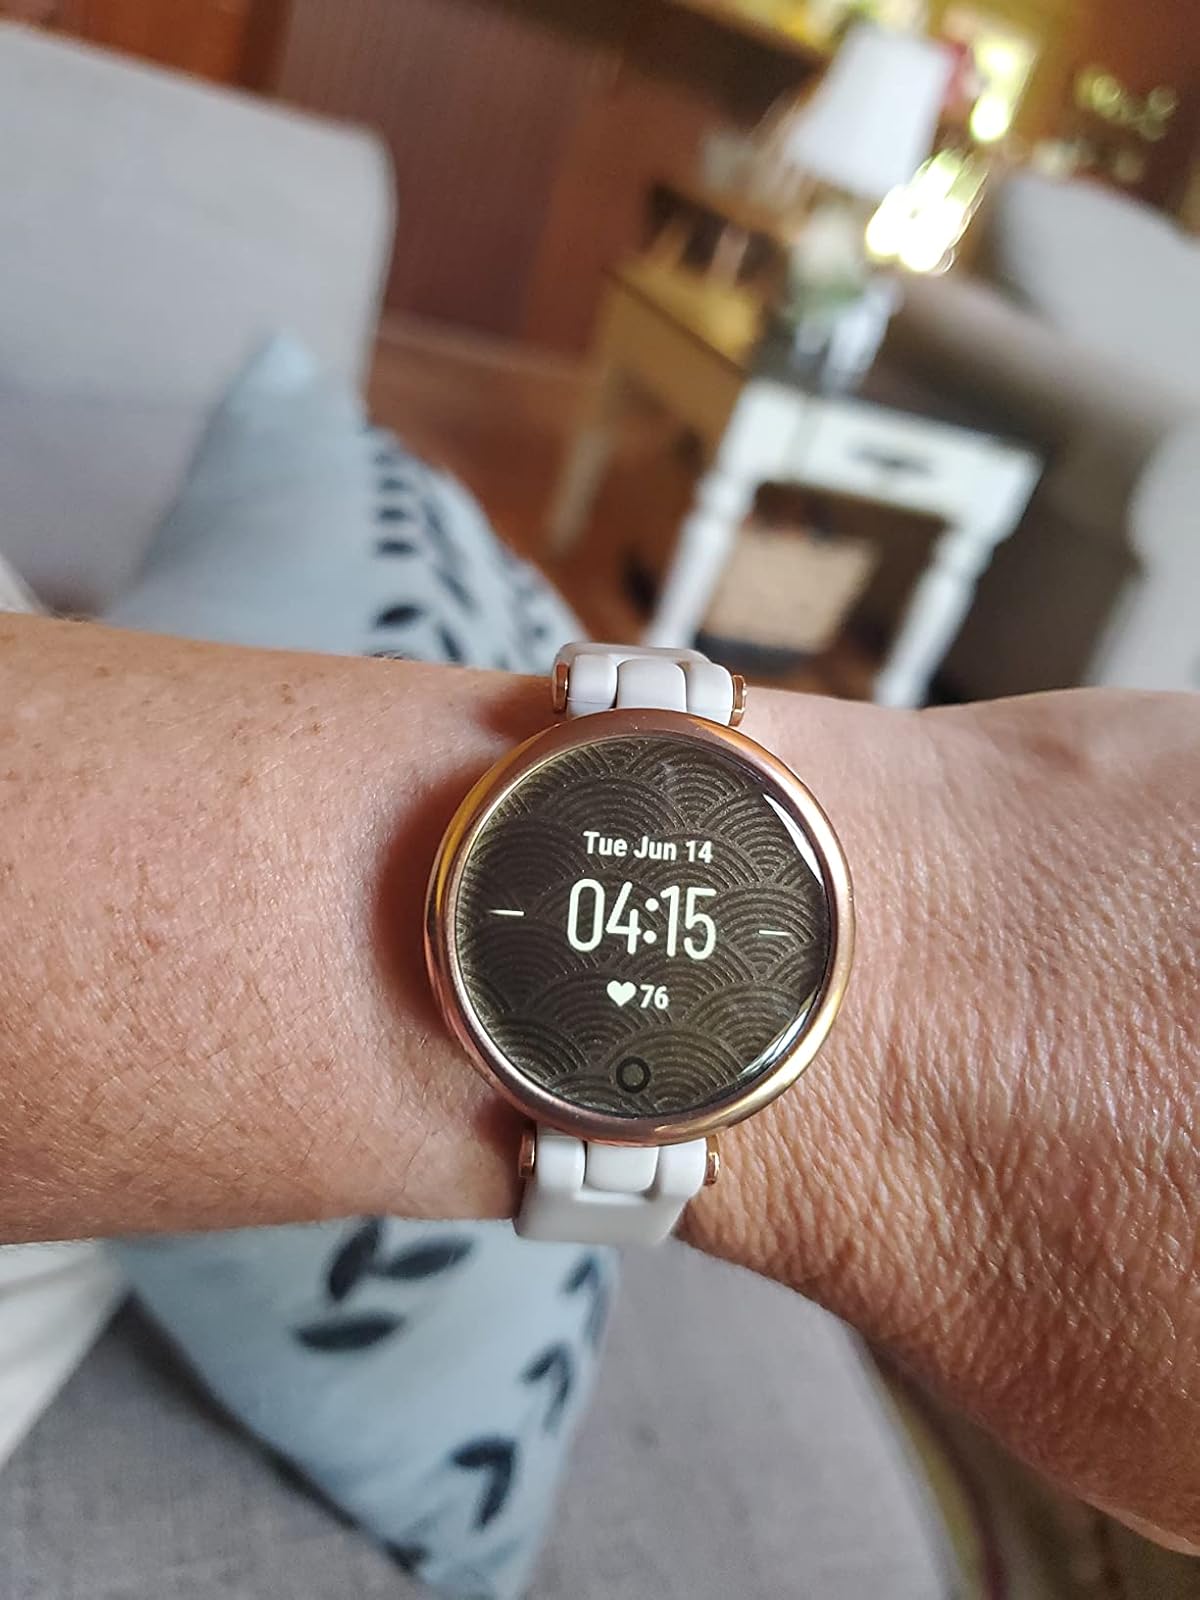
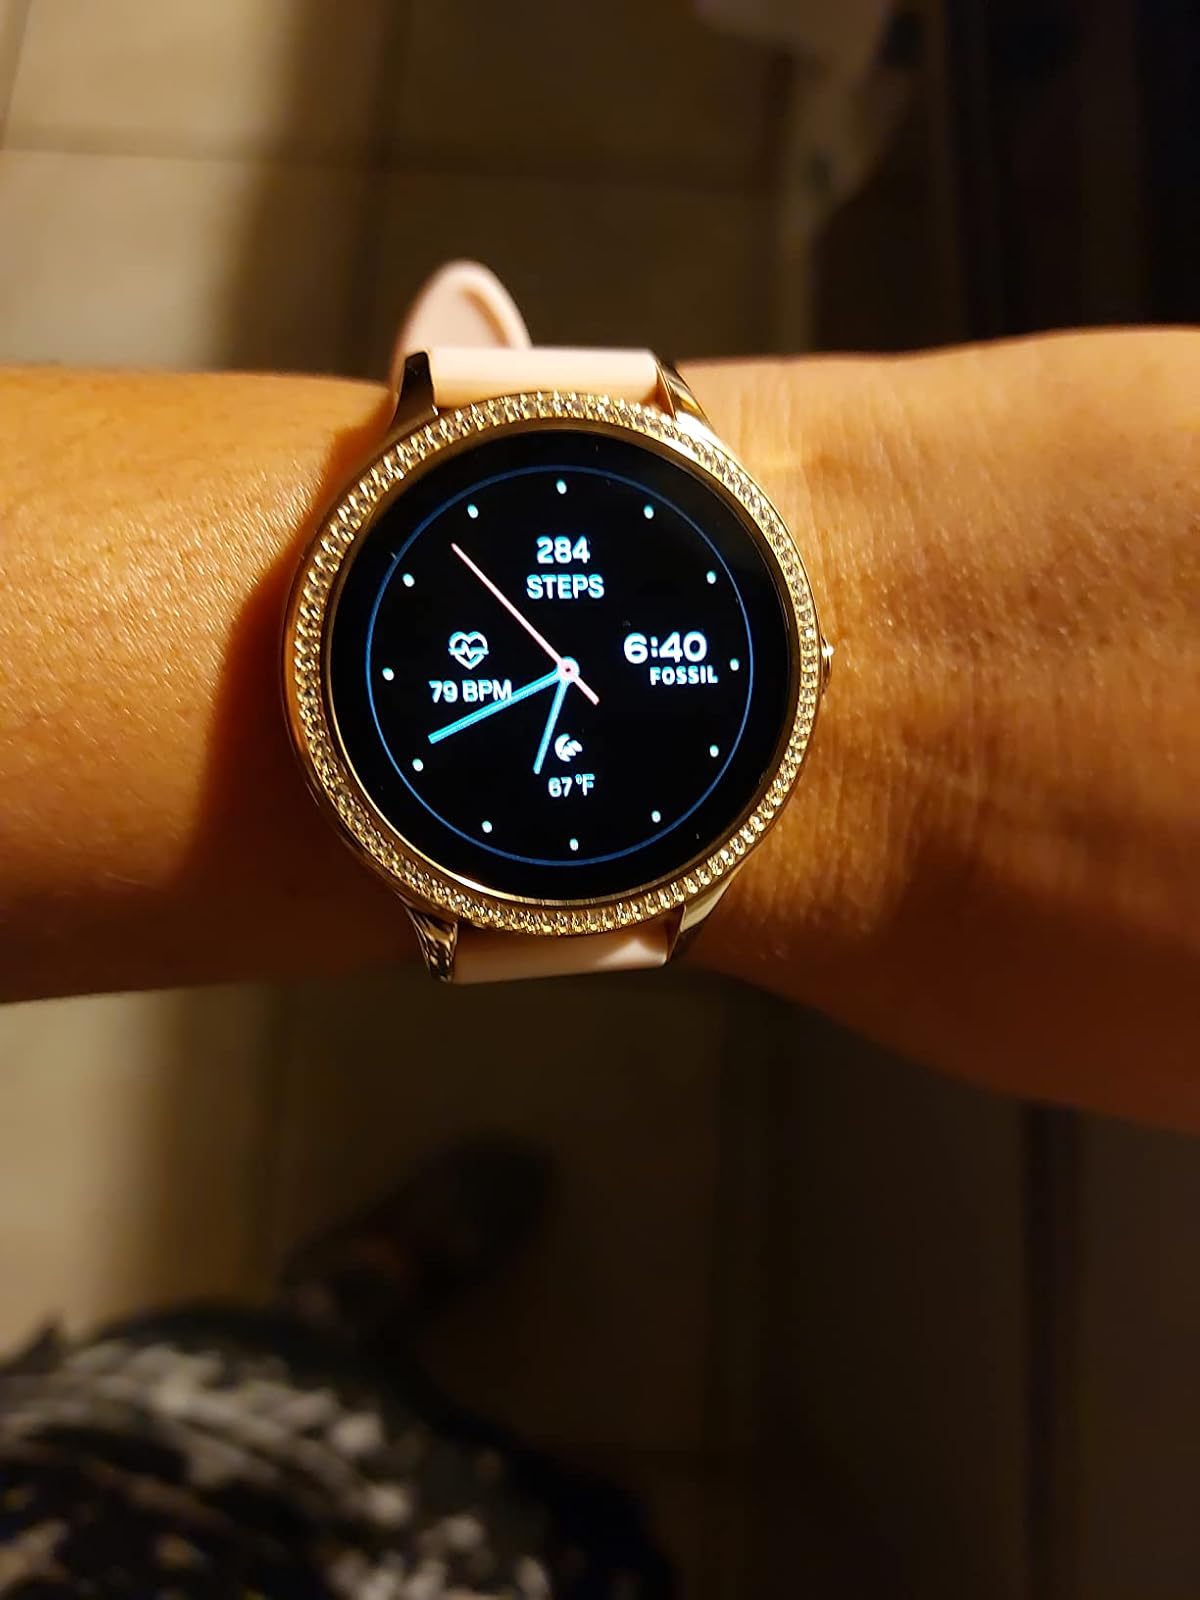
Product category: smartwatch
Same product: no